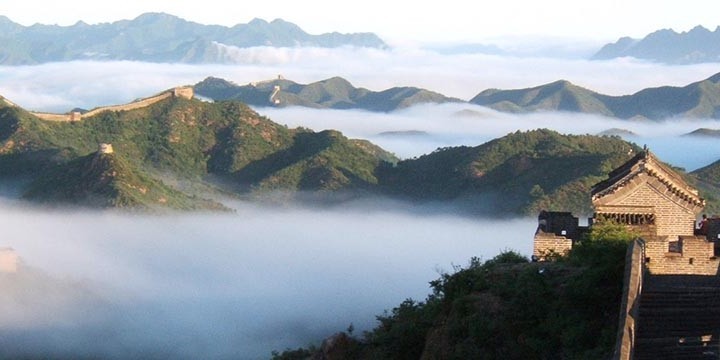
Landmark: Great Wall of China